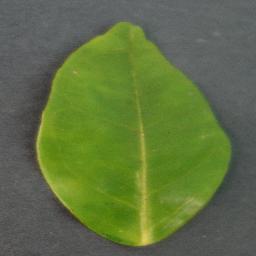
Label: Orange___Haunglongbing_(Citrus_greening)